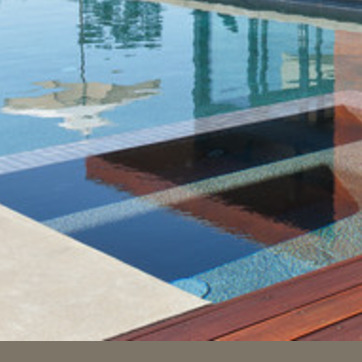
Material: water